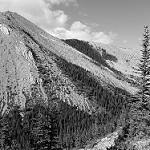
Label: B & W